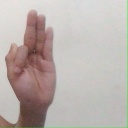
अक्षर: फ